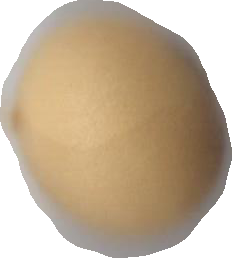
Variety: Dega